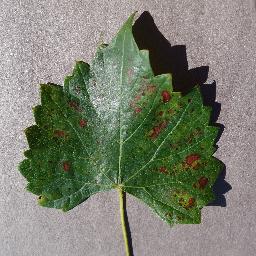
Label: Grape___Esca_(Black_Measles)